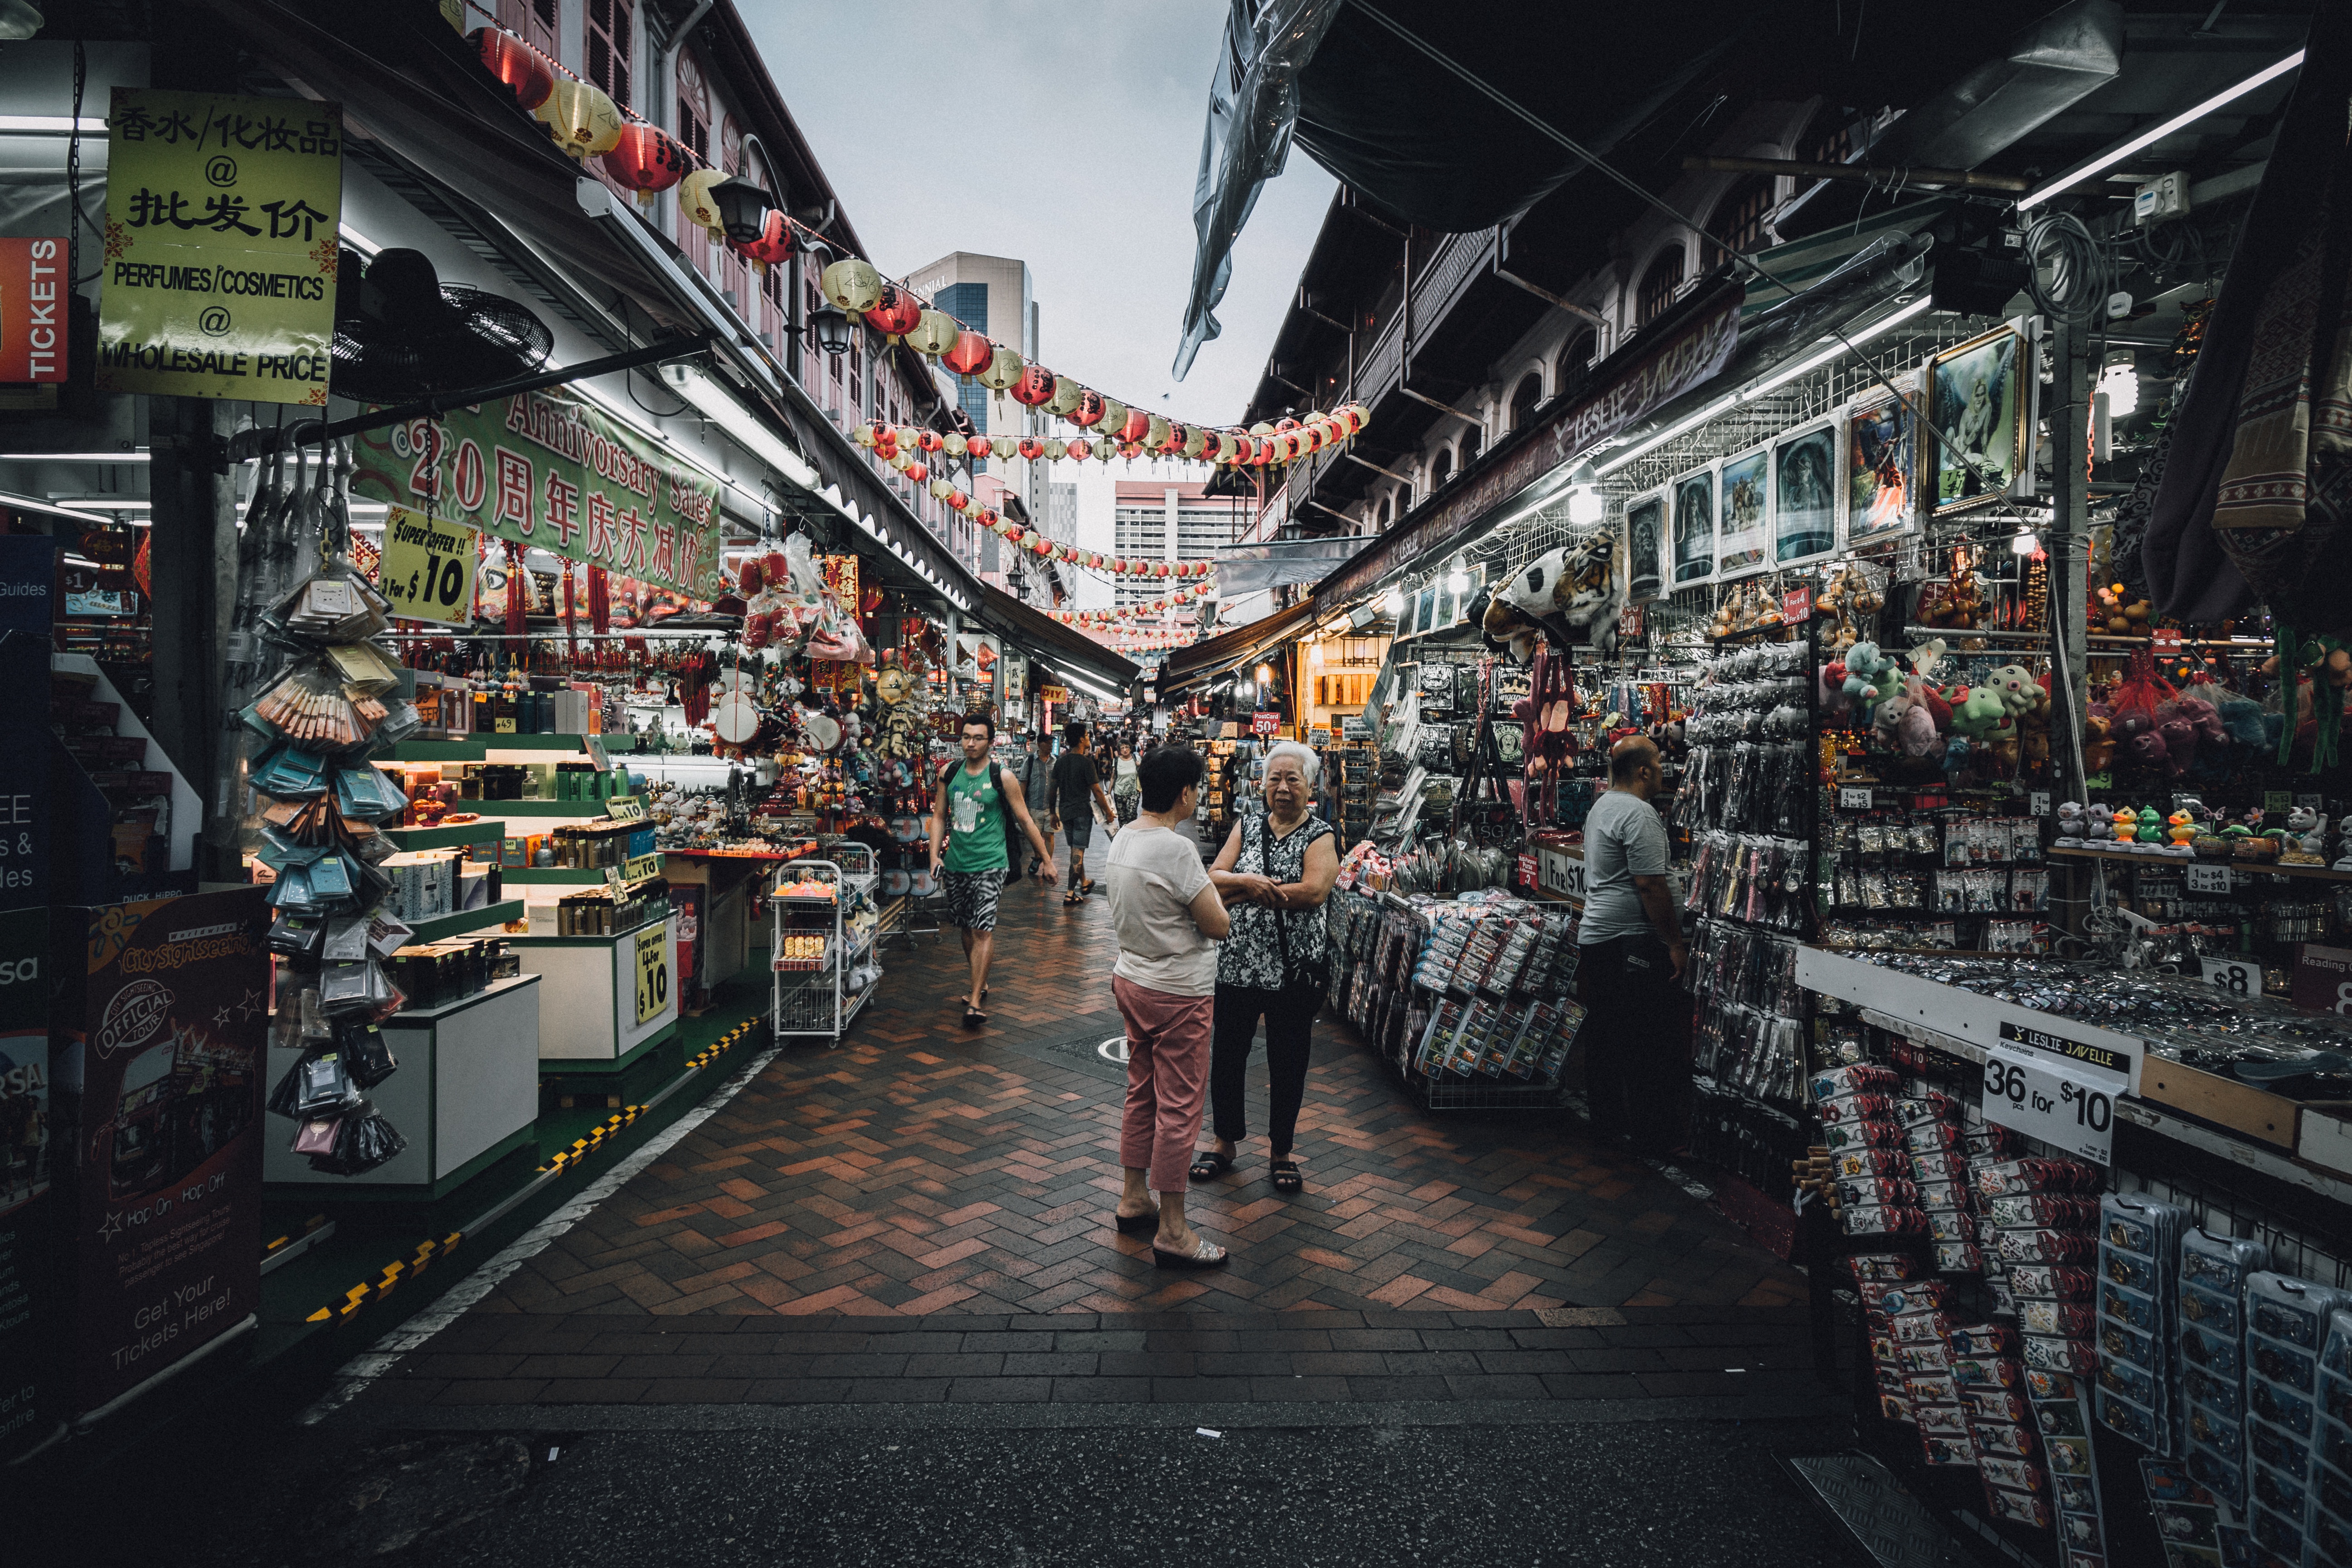
street, city, crowd, cityscape, market, public space, infrastructure, metropolis, retail, urban area, human settlement